Church tabernacle

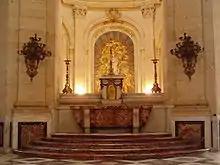
Tabernacle at Cathédrale Saint Louis de Versailles

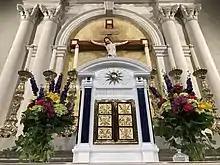
Tabernacle at St. Catherine of Siena Church, in Trumbull, Connecticut.

The Catholic Church believes that the body and blood of Christ continue to be present in the bread and wine even after Mass is concluded. Therefore, a tabernacle serves as a secure and sacred place in which to store the Blessed Sacrament for carrying to the sick and others who cannot participate in Mass, or as a focus for the prayers of those who visit the church.